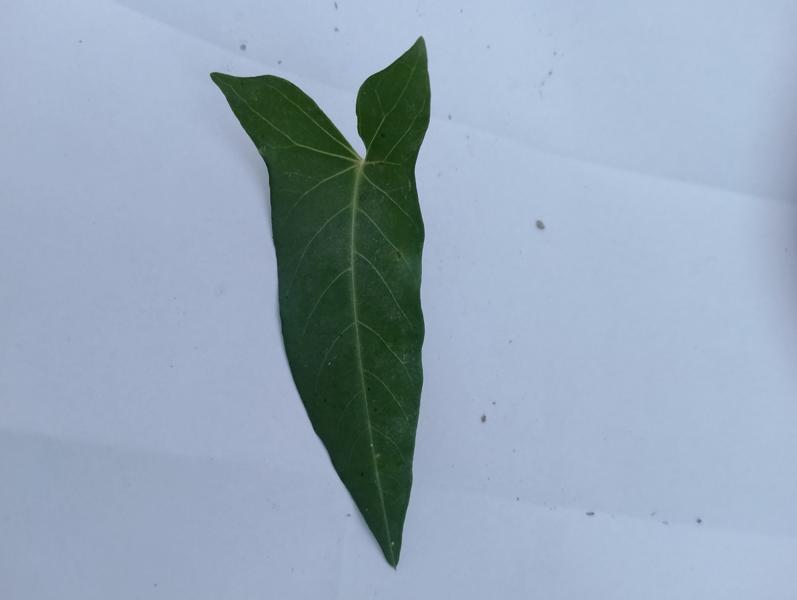
Weed species: Ipomoea aquatic